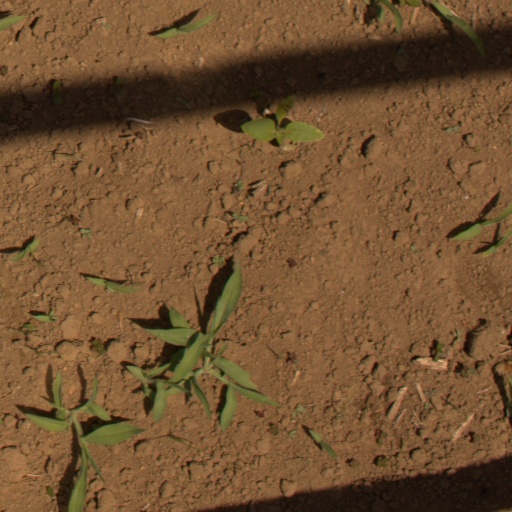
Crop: Jerusalem artichoke